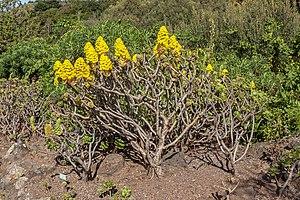
Aeonium arboreum, l'aéonium en arbre ou chou en arbre, est une espèce de plantes succulentes, du genre Aeonium, de la famille des Crassulaceae, originaire des îles Canaries et du Maroc.